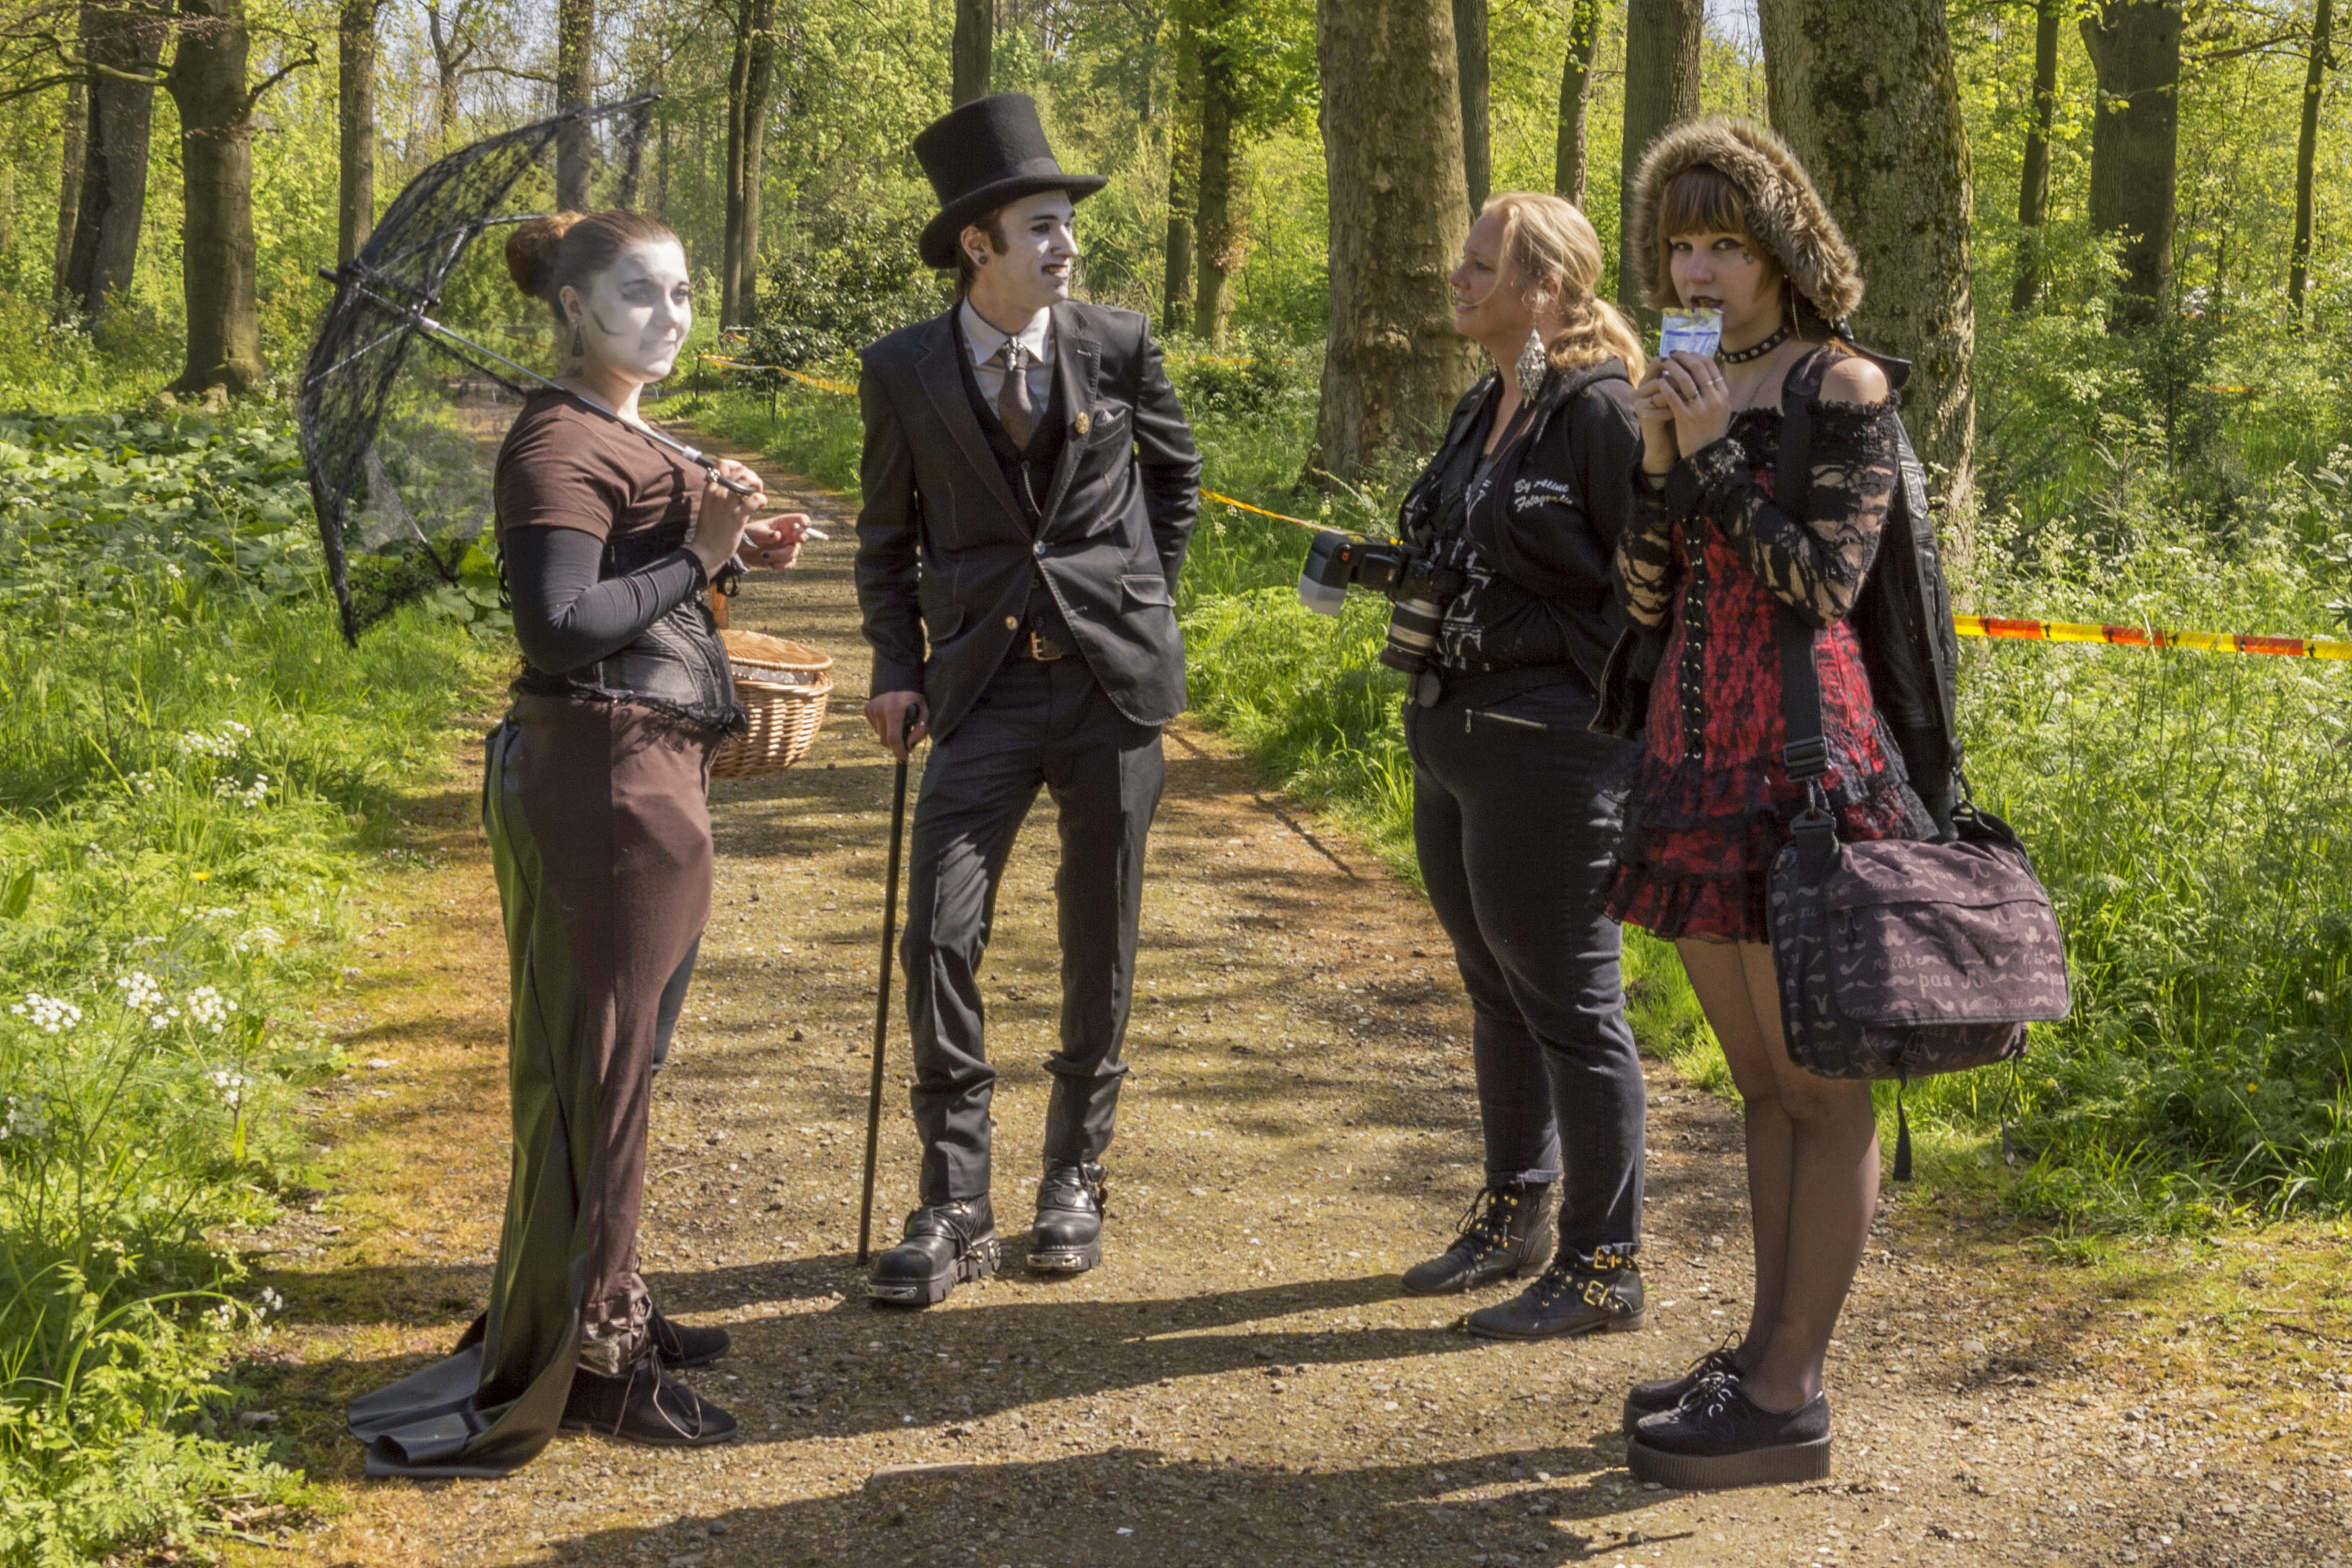
outdoor, walking, person, people, photography, van, photo, nikon, cosplay, holland, festival, nederland, netherlands, de, fun, dutch, outdoorphotography, picture, photograph, fotos, foto, fotografie, pd, event, costume, kasteel, paulvandevelde, pdvandevelde, padagudaloma, dordrecht, nederlandinfotos, eventphotography, evenementenfotografie, pvdvfotografie, pdvandeveldedordrecht, nederlandsefotografie, dutchphotogaraphy, totallydutch, fotografienederland, hollandsefotografie, fotografieholland, velde, haarzuilens, dehaar, elfia, eff, kasteeldehaar, elffantasyfair, elfiahaarzuilens, elfia2014, eff2014, paulvandeveldedordrecht